Stone County Courthouse (Arkansas)

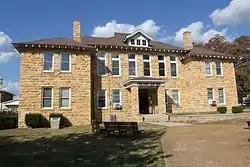
Front view of Courthouse

The Stone County Courthouse is located at Courthouse Square in the center of Mountain View, the county seat of Stone County, Arkansas. It is a -story stone structure, built from native stone, featuring a hip roof with exposed rafter ends. The building has a central section flanked by slightly projecting wings, with the entrance at the center. The center is sheltered by a portico that has a hip roof, a dentillated cornice, and square stone posts. The courthouse was designed by Clyde A. Ferrell and constructed in 1922.